Grace Porterfield Polk

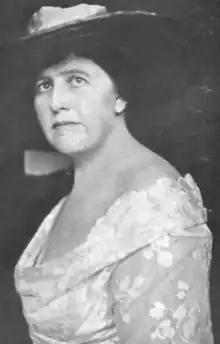
Grace Porterfield Polk, from a 1919 publication

Grace Mae Porterfield Polk (September 1875 – April 8, 1965) was an American composer, singer, and poet, and founder of the American Song Composers' Festival.